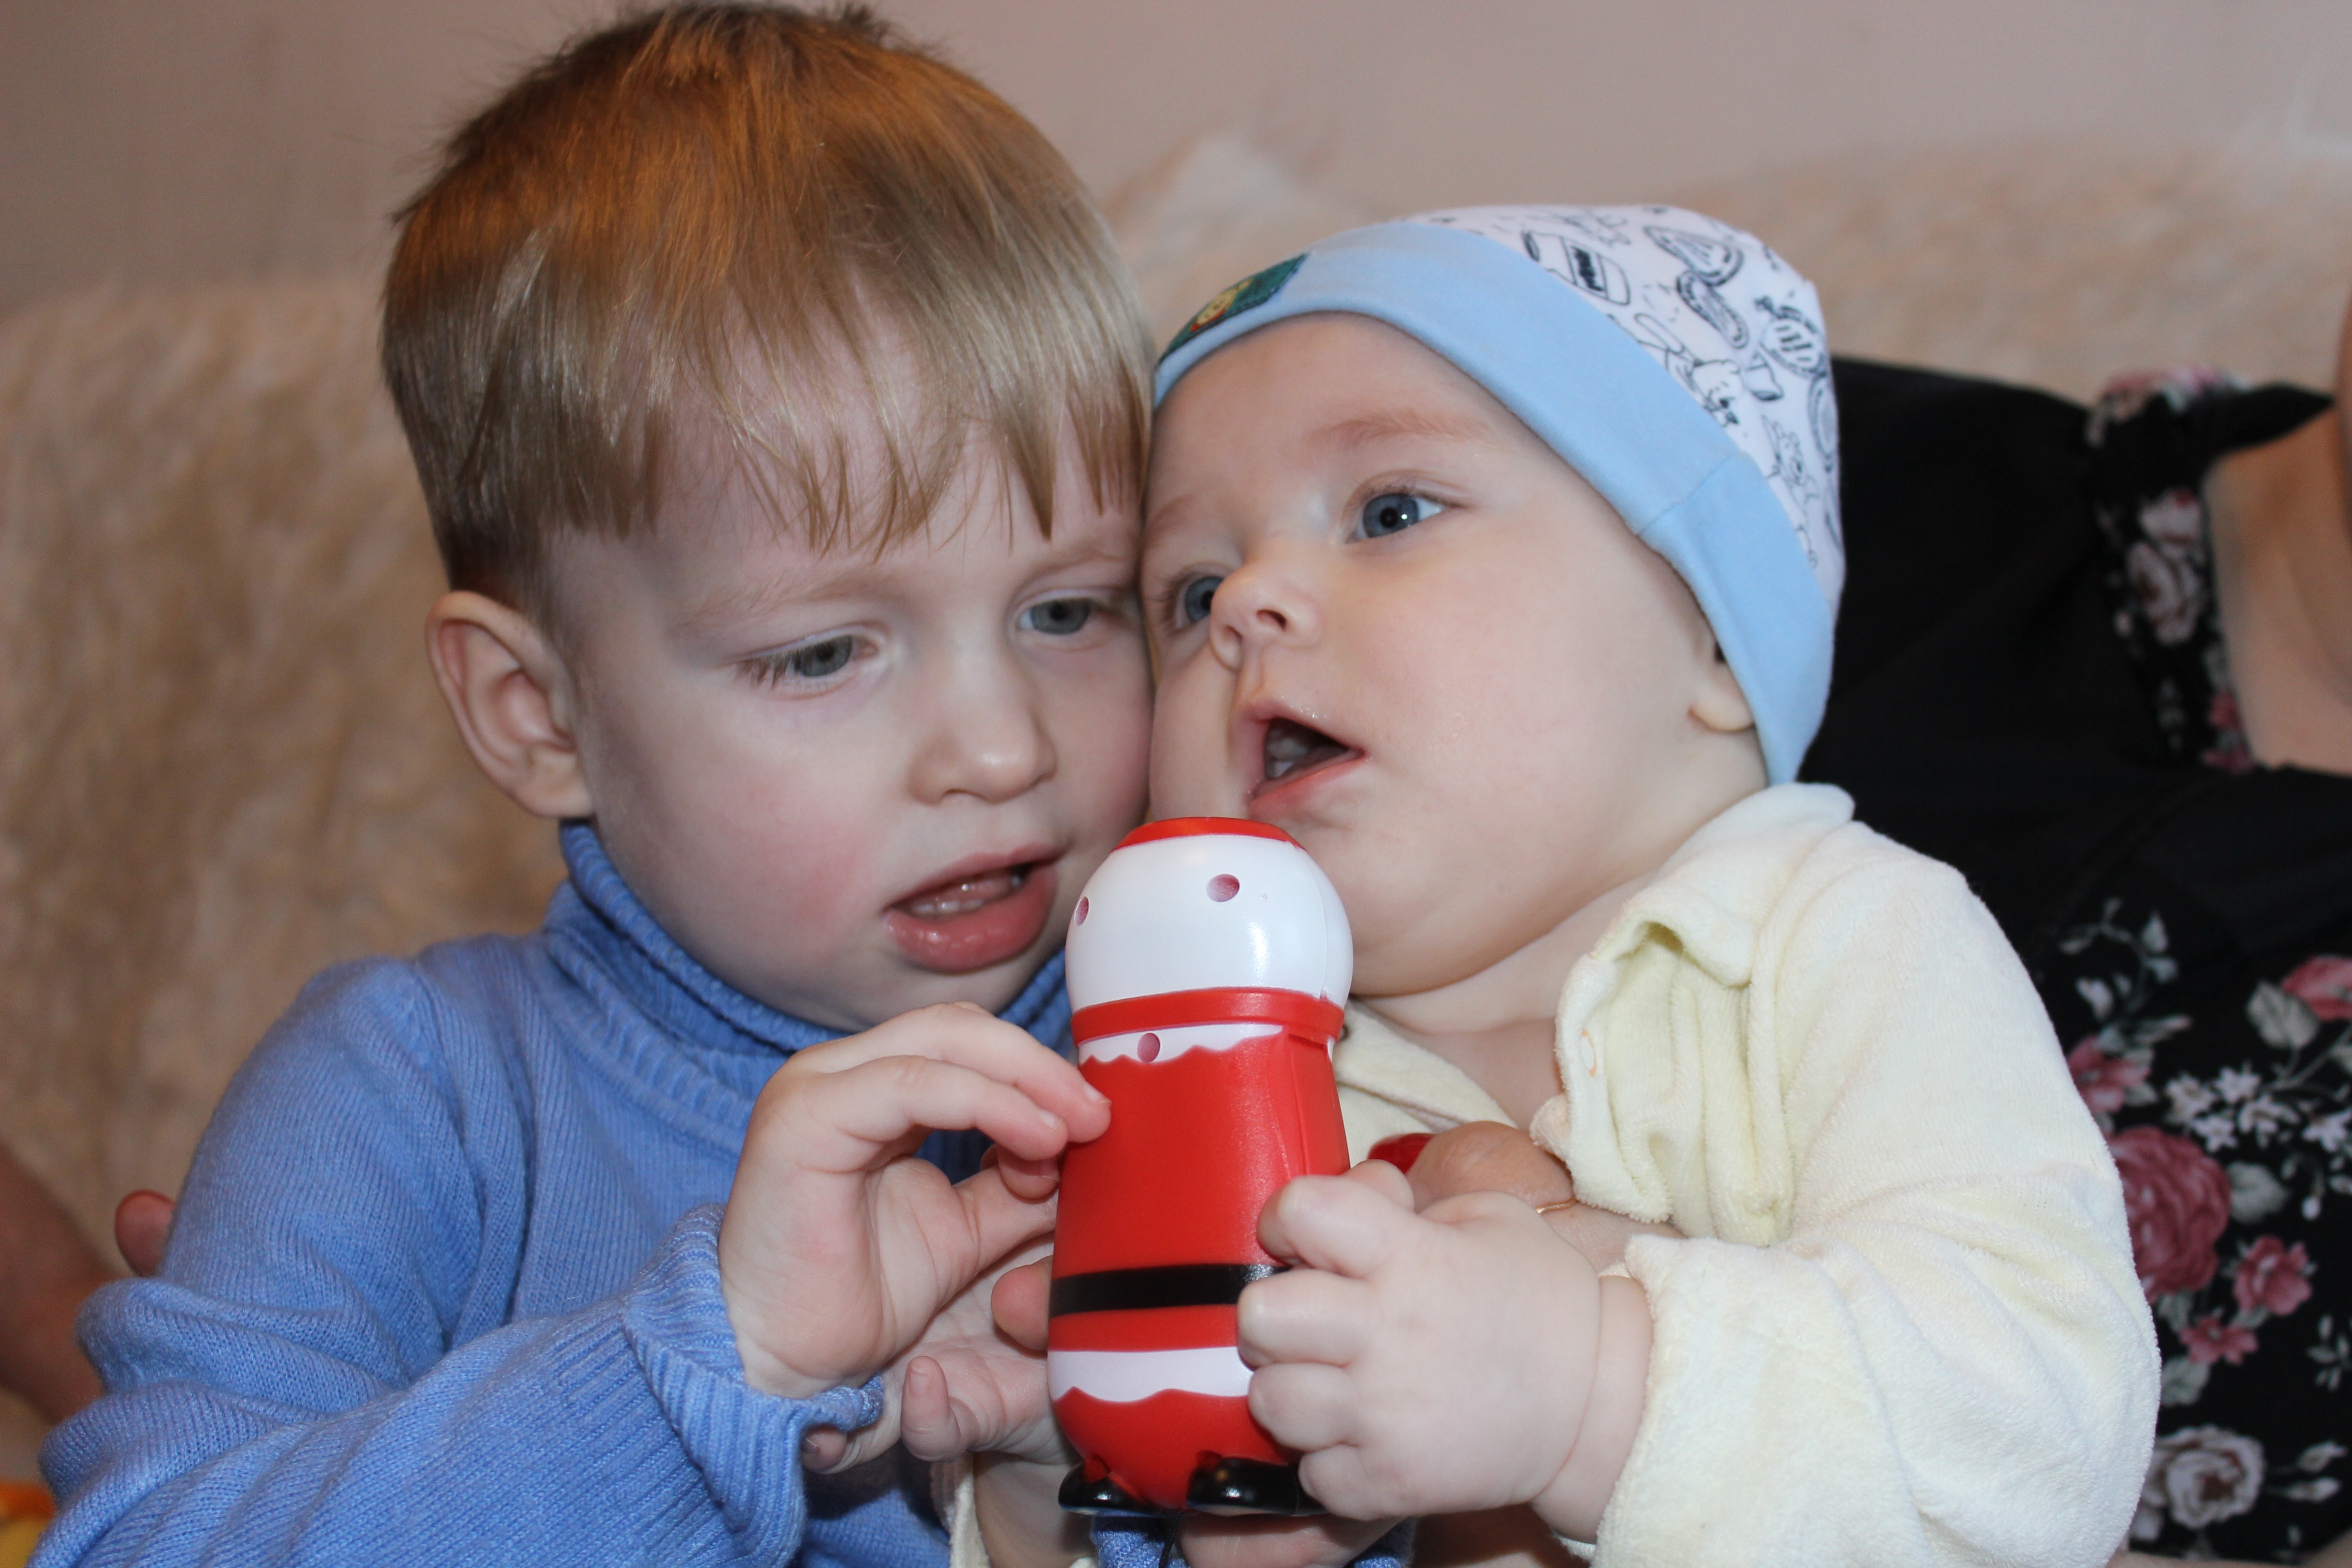
person, people, play, boy, child, family, kids, infant, toddler, skin, organ